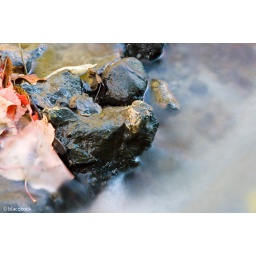
leaves on rocks in water